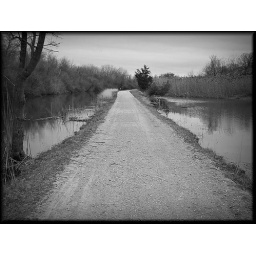
The canal is to the right,the water to the left is an artificial lake created by the Ottawa Silica Company